Ollon

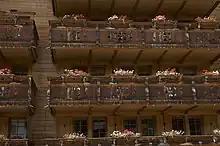
balconies in Villars-sur-Ollon

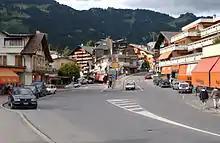
Villars-sur-Ollon

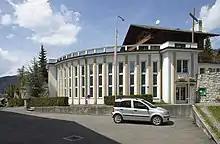
Catholic Church of Villars-sur-Ollon

Ollon has a population of . , 32.7% of the population are resident foreign nationals. Over the last 10 years (1999–2009) the population has changed at a rate of 11.7%. It has changed at a rate of 10.7% due to migration and at a rate of 1.2% due to births and deaths.